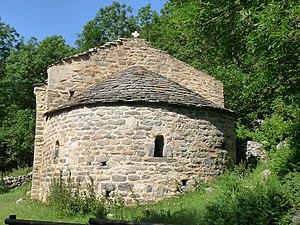
Chapelle St-Martin d'Envalls, Pyrénées-Orientales, France
L'église Saint-Martin d'Envalls est une église romane désaffectée située à Angoustrine-Villeneuve-des-Escaldes, dans le département français des Pyrénées-Orientales. Elle est inscrite au titre des monuments historiques depuis 1996.